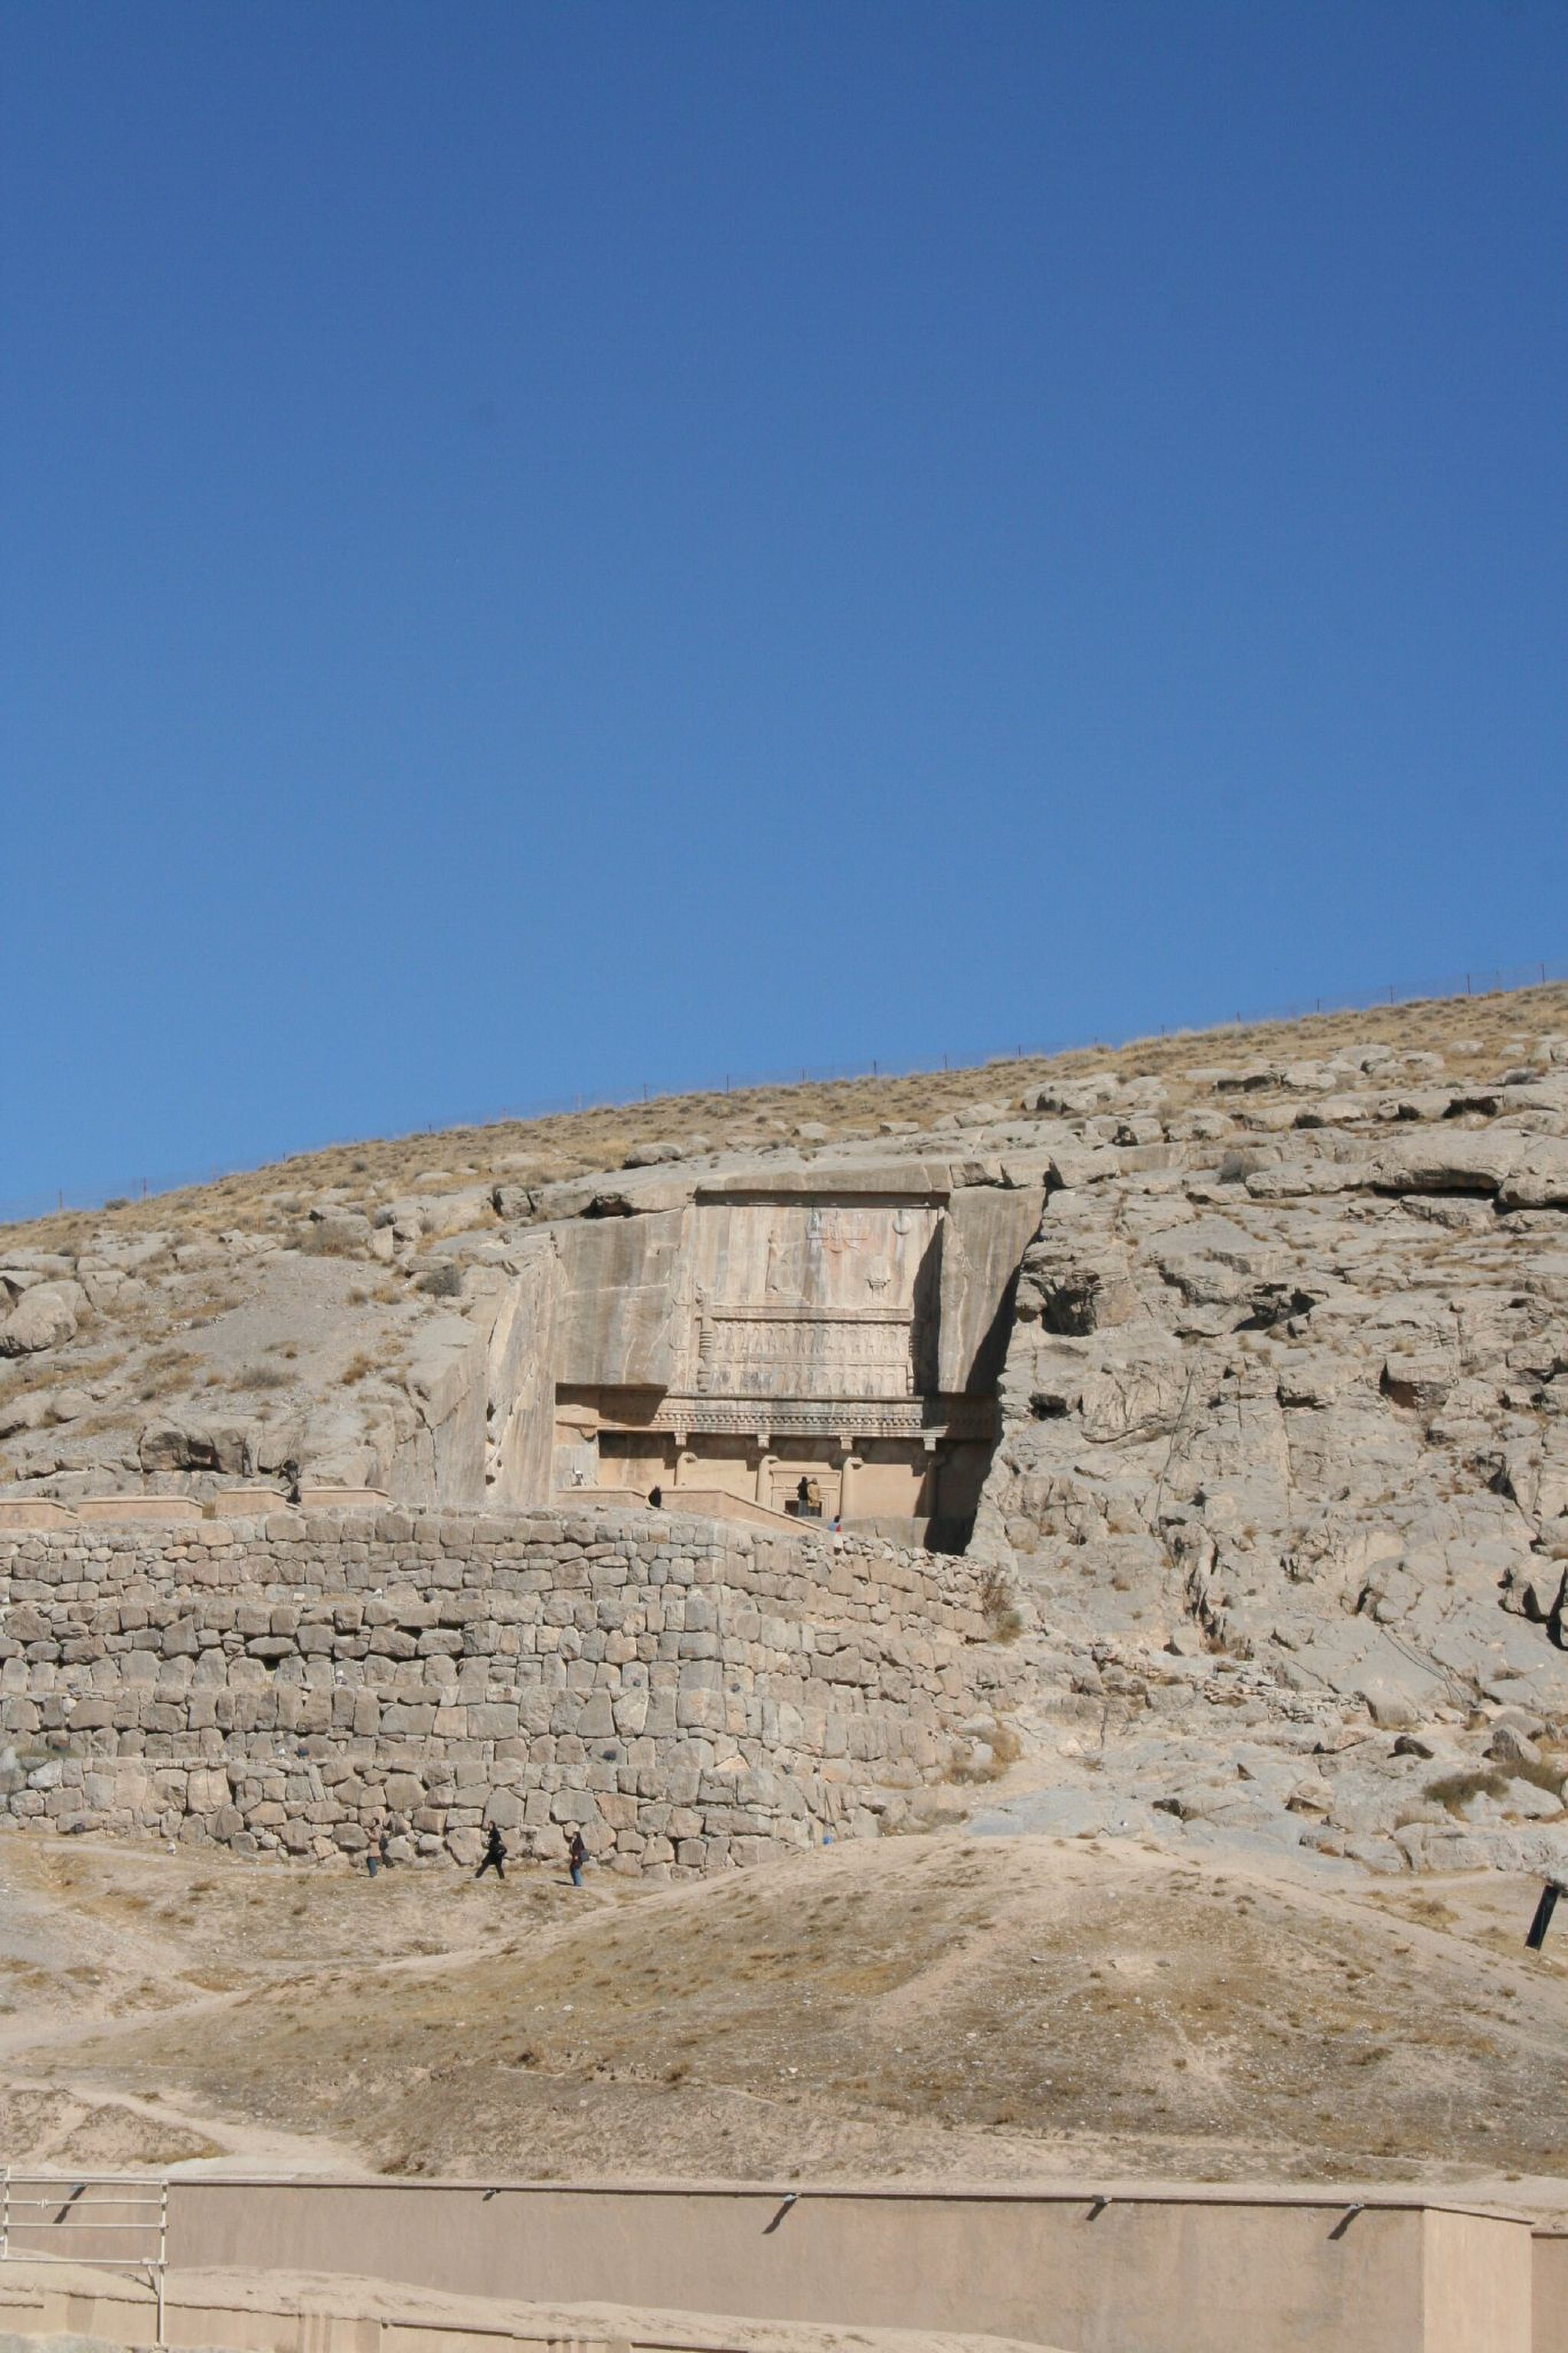
Title: Iran IMG 9959 (316577387)
Description: IMG_9959
Date: 2006-11-17 10:07
Categories: Flickr images reviewed by FlickreviewR 2, 2006 in Persepolis, Remote views of Artaxerxes III Tomb